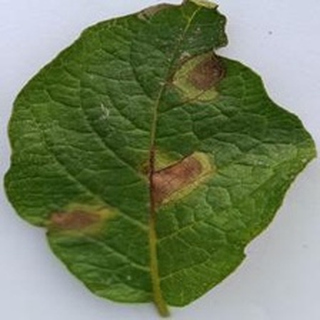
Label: potato_late_blight